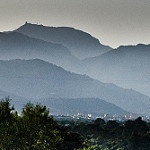
Label: mountain